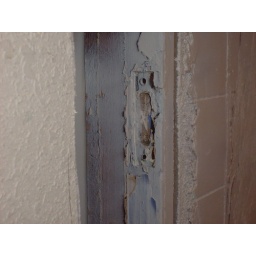
Look we found a door in our wall